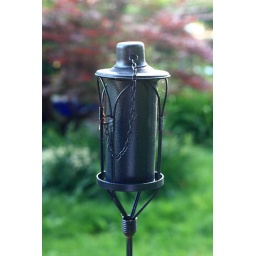
A random shot from my boy Keith's backyard. There is a Bloodgood tree in the background.